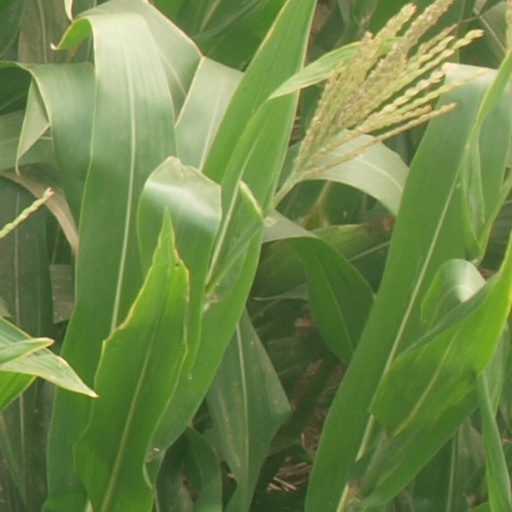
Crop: maize; corn